Water supply in the Wellington Region

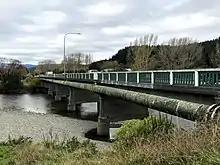
Bulk water supply pipeline across Hutt River at Silverstream Bridge

The reticulated water supply to the Wellington metropolitan area is all chlorinated. Drinking water in Lower Hutt, Porirua, Upper Hutt and Wellington city is also fluoridated. The only exceptions are Petone and Korokoro. These suburbs historically had an unfluoridated water supply and this has continued following a public survey in 2000.